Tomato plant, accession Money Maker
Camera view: horizontal (90 deg, fisheye); turntable rotation: 330 degrees
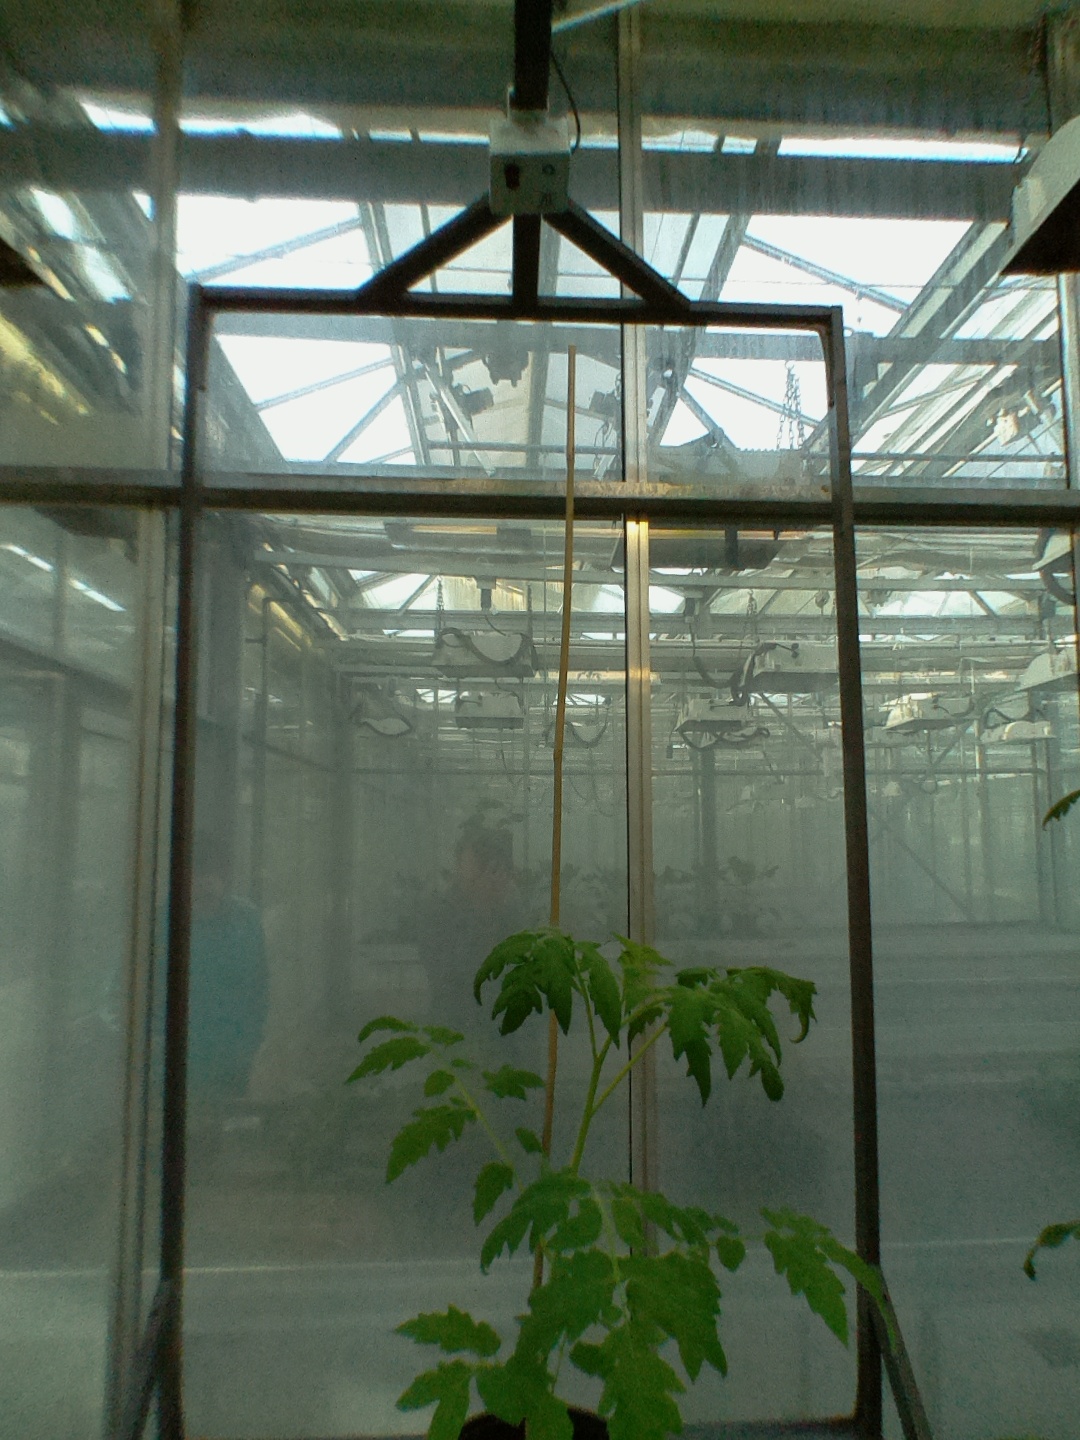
BBCH growth stage 15: 10 of true leaves visible